Corpus Carminum Færoensium

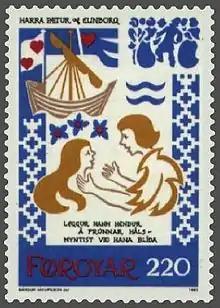
"Harra Pætur og Elinborg" (CCF 158)

Føroya kvæði: Corpus Carminum Færoensium (CCF) is a scholarly edition collecting traditional Faroese ballads, or "kvæði".